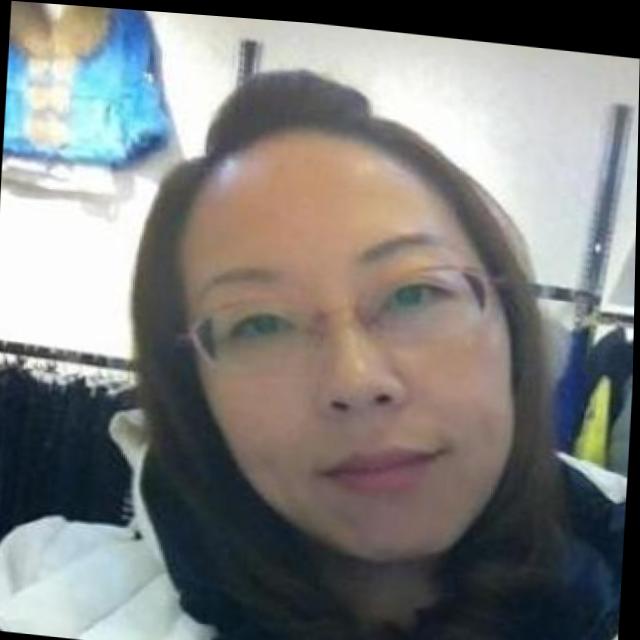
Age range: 21-44